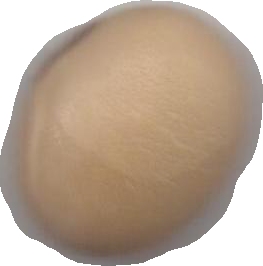
Variety: Anjasmoro